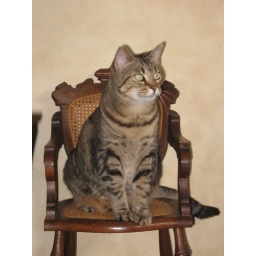
kitty in chair-she's home